Lower Saxony

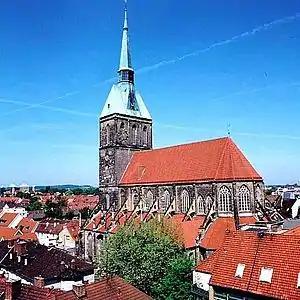
St. Andreas, Hildesheim

The first Lower Saxon parliament or "Landtag" met on 9 December 1946. It was not elected; rather it was established by the British Occupation Administration (a so-called "appointed parliament"). That same day the parliament elected the Social Democrat, Hinrich Wilhelm Kopf, the former Hanoverian president ("Regierungspräsident") as their first minister-president. Kopf led a five-party coalition, whose basic task was to rebuild a state afflicted by the war's rigours. Kopf's cabinet had to organise an improvement of food supplies and the reconstruction of the cities and towns destroyed by Allied air raids during the war years. Hinrich Wilhelm Kopf remained – interrupted by the time in office of Heinrich Hellwege (1955–1959) – as the head of government in Lower Saxony until 1961.